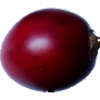
Label: Tamarillo 1